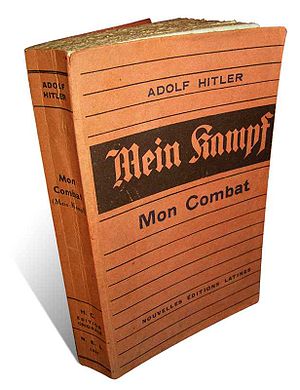
Mein Kampf
Fransk udgave fra 1934 af Mein Kampf.
Mein Kampf er en bog, som Adolf Hitler dikterede til sin kampfælle og sekretær Rudolf Hess, mens de sad i fæstningsarrest i Landsberg am Lech i 1924 efter kupforsøget i München. Formålet var at fastlægge udviklingen og målsætningen for den nationalsocialistiske bevægelse.